Josh Mansour

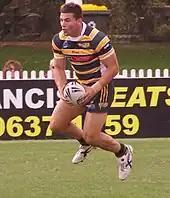
Mansour playing for the Windsor Wolves in 2012

In round 9, Mansour made his NRL debut for the Penrith Panthers at Penrith Stadium on the wing in the 10–44 loss against the Melbourne Storm. Mansour scored a try on debut. He was named the Panthers rookie of the year after playing in 14 matches and scoring 7 tries in his debut year.